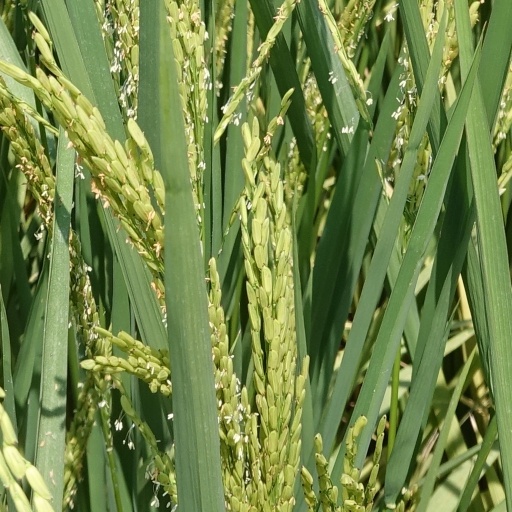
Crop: rice